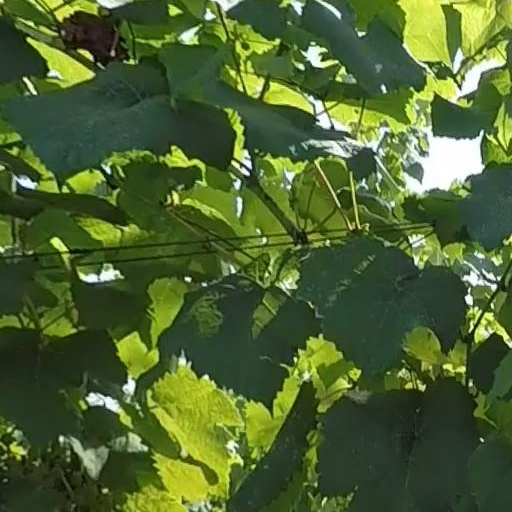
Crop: grape